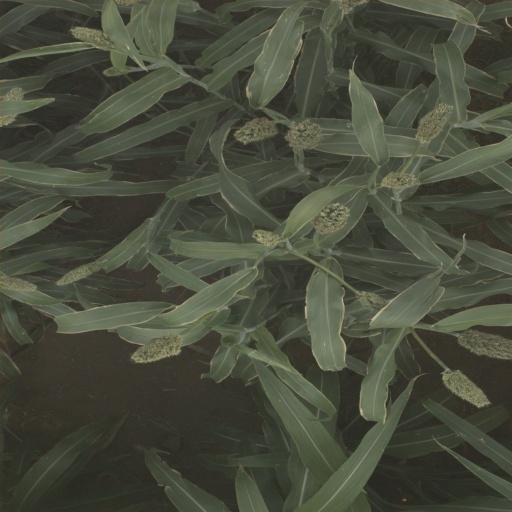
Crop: sorghum